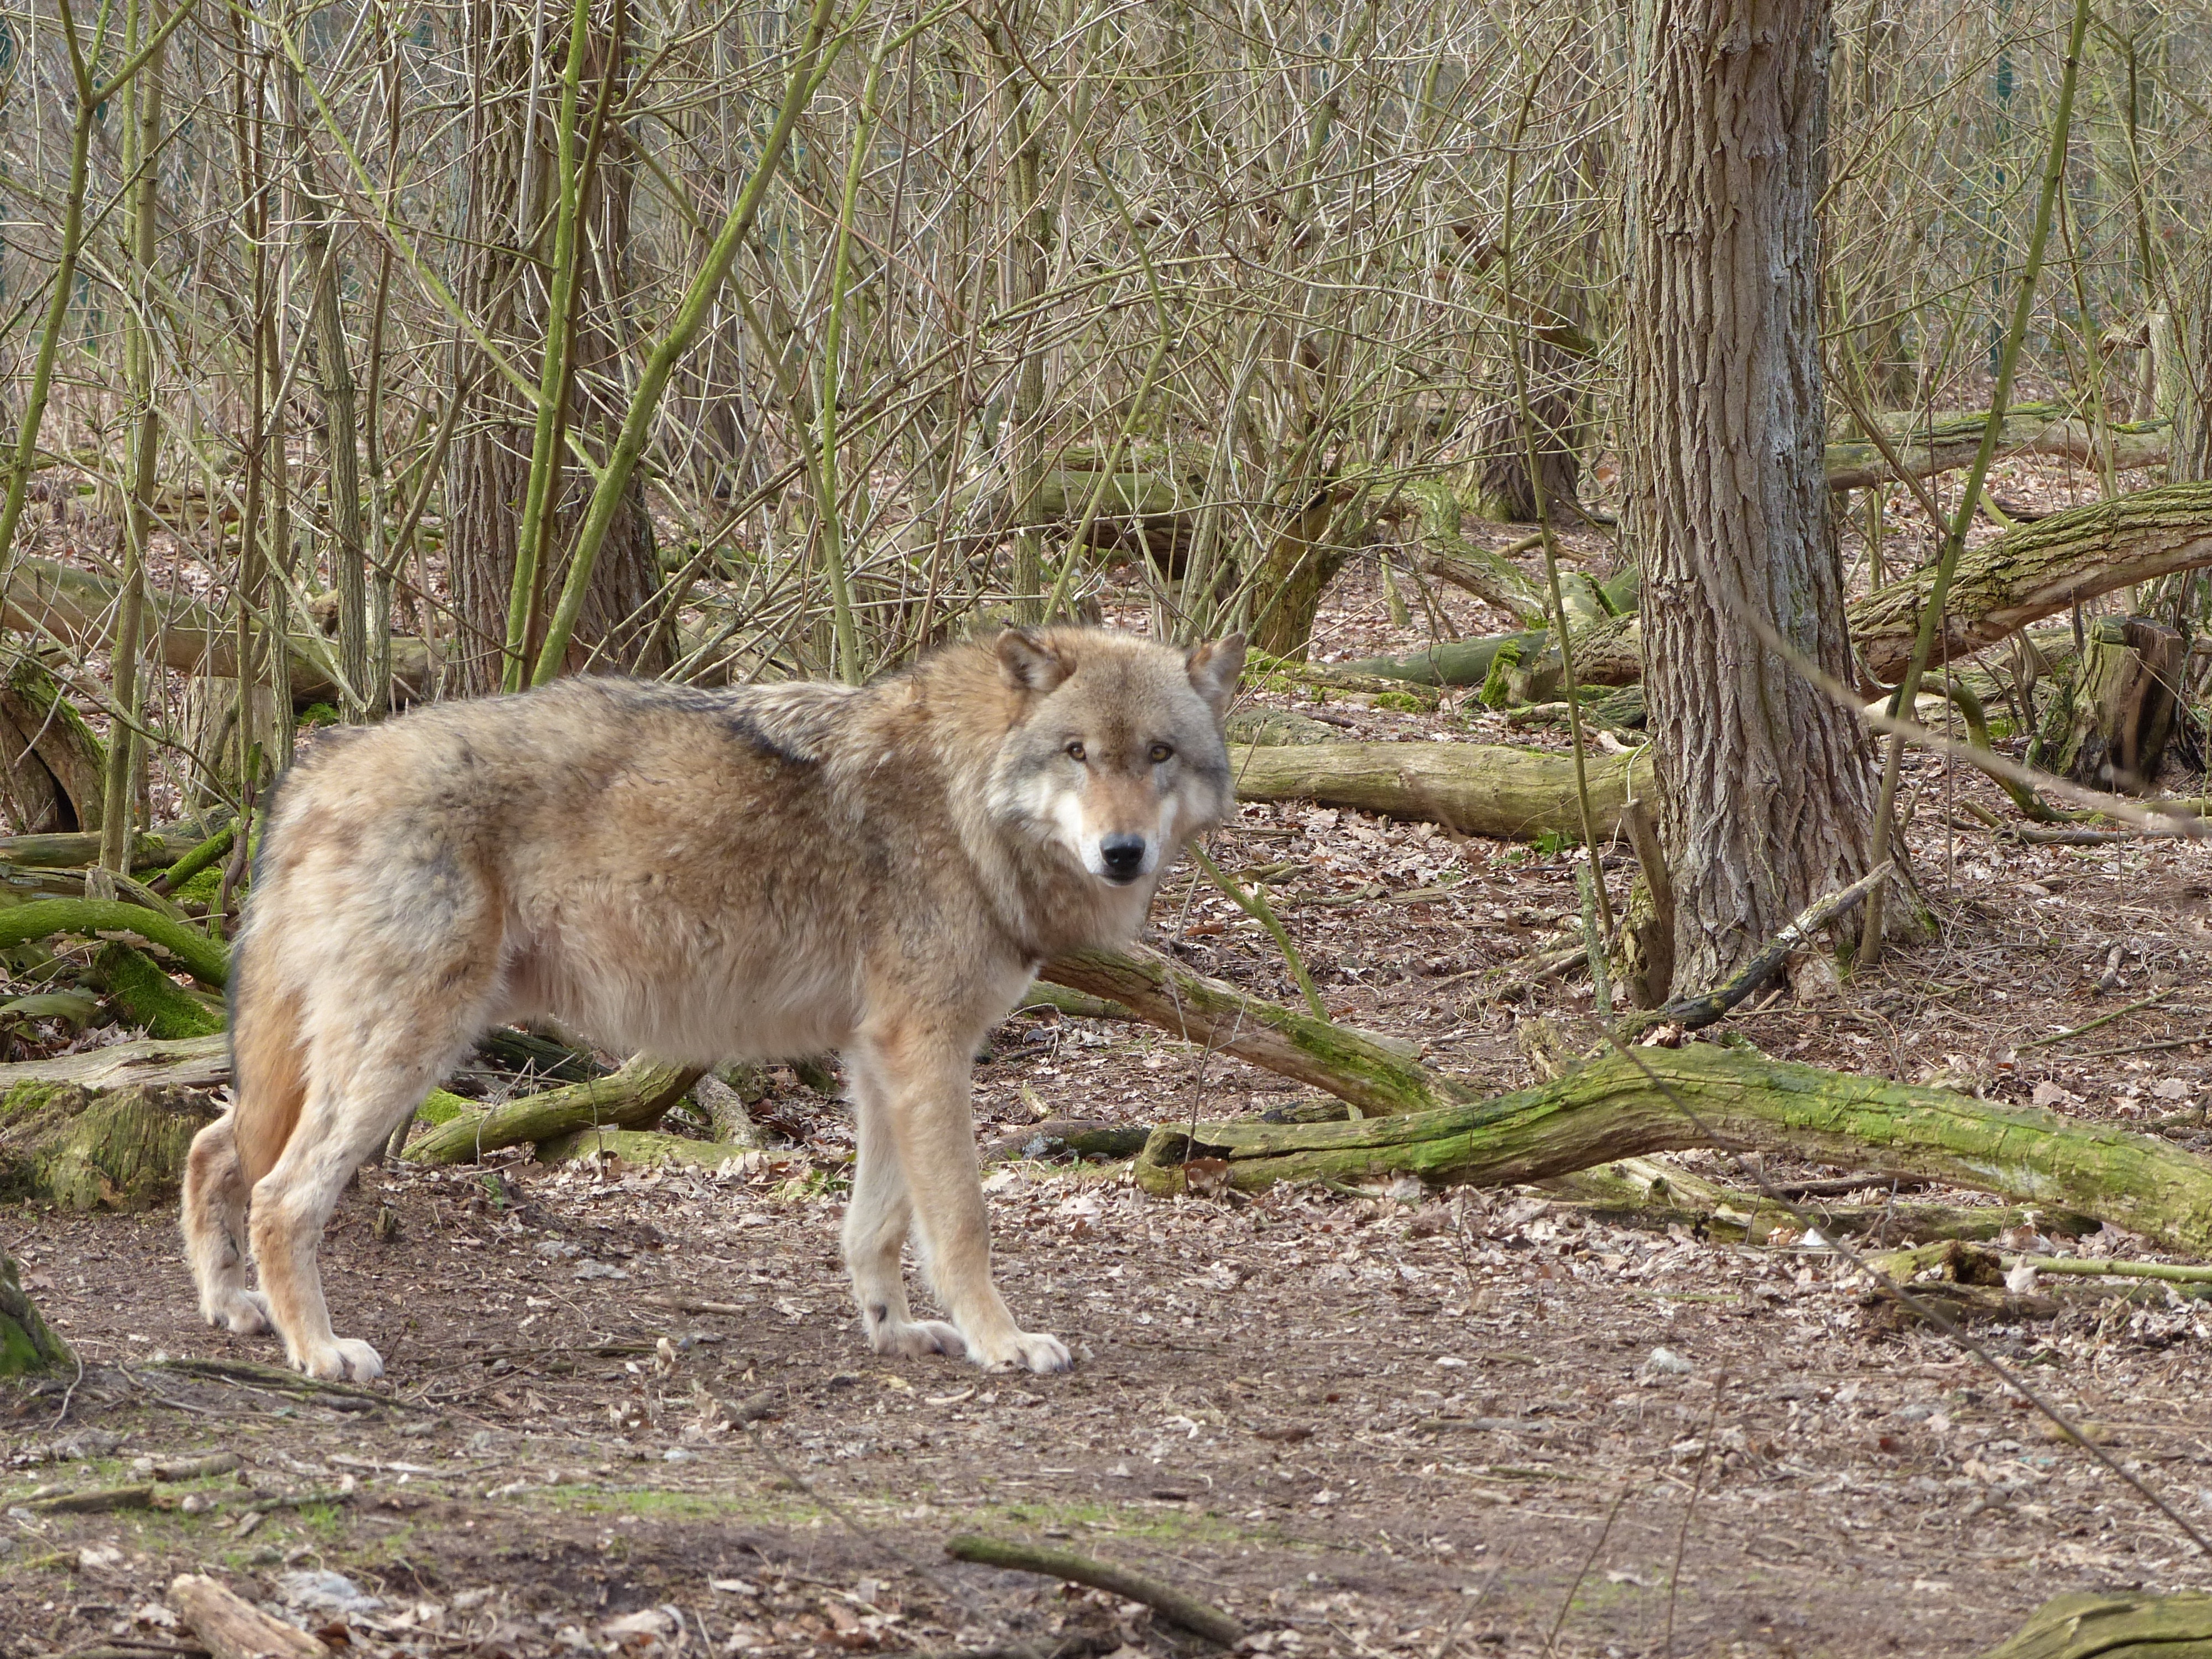
nature, animal, wildlife, wild, mammal, wolf, predator, fauna, wild animal, vertebrate, wildlife park, pack animal, dog like mammal, saarloos wolfdog, wolfdog, czechoslovakian wolfdog, dog breed group, west siberian laika, canis lupus tundrarum, dog crossbreeds